Cotai Strip

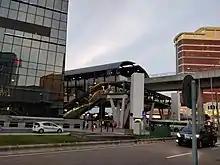
Cotai East Station

Due to the 2008 financial crisis, as many as 11,000 construction workers were set to lose their jobs as the US gaming giant Las Vegas Sands scaled back its development in Macau. Stephen Weaver, Sands' president for Asia, said up to 11,000 workers lost their jobs in Macau after the company halted building projects in the city such as the developments of Plots 5 and 6, previously Sands Cotai Central, now The Londoner Macao, on the strip. Las Vegas Sands had instead, focused its construction work on the Marina Bay Sands Resort in Singapore.